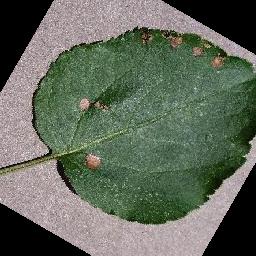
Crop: apple
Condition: black_rot